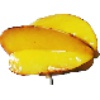
Label: Carambula 1